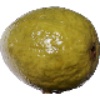
Label: guava